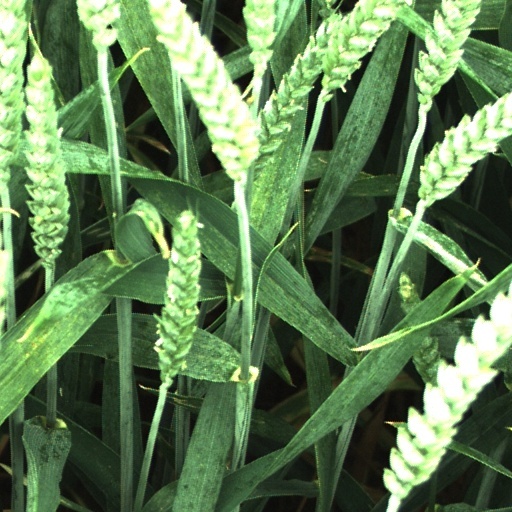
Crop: wheat